Aggie Bonfire

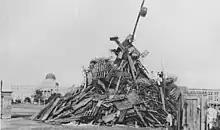
The Aggie Bonfire in 1928, pictured on the Drill Field with the Academic Building in the background.

The students of the Agricultural and Mechanical College of Texas, known as Aggies, burned their first bonfire on November 18, 1907, to congratulate the football team on a recent win. The first on-campus Aggie Bonfire, a heap of trash and debris, was burned in 1909 to generate enthusiasm for a variety of sporting events. A decade later, the focus of the event narrowed to the annual rivalry game between Texas A&M and the University of Texas, held near Thanksgiving Day. Little information was recorded about the early Bonfires; the 1921 Texas A&M yearbook mentioned the "final rally" of the students before the game against Texas, but did not refer to a bonfire. Six years later, the school yearbook published a photograph of the event.